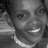
Emotion: happy